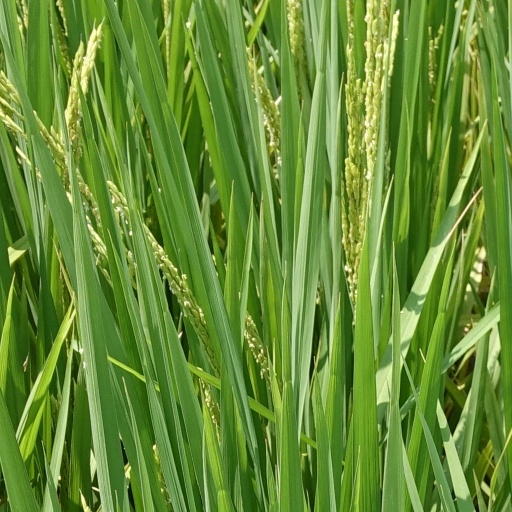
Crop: rice